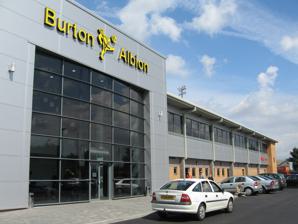
Building: Pirelli Stadium
Country: United Kingdom
Year built: 2005
Football stadium Pirelli Stadium The Pirelli Current logo Full name Pirelli Stadium Location Princess Way Burton upon Trent Staffordshire DE13 0BH Coordinates 52°49′19″N 1°37′37″W / 52.82194°N 1.62694°W / 52.82194; -1.62694 Owner Burton Albion Capacity 6,912 (2,034 seated) Record attendance 6,746 (vs. Derby County) Field size 110 by 72 yards (100.6 m × 65.8 m) Surface Grass Construction Built 2005 Opened 16 July 2005 Construction cost £7.2 million Architect Hadfield, Cawkwell and Davidson Project manager Rothera Goodwin General contractor Bison Tenants Burton Albion (2005–present) Burton Albion LFC (2010–present) Derby County Reserves (2007–2008) Leicester City Women (2021–present) Coventry City (2022) Pirelli Stadium is an association football stadium on Princess Way in Burton upon Trent , Staffordshire , England. It was built in 2005 and is the current home of Burton Albion FC , replacing the club's old Eton Park home, also on Princess Way, which was demolished and developed into housing. The ground was built on the former site of the Pirelli UK Tyres Ltd Sports & Social Club, and having had the land donated to the club by Pirelli , in return for naming rights, the ground cost £7.2 million to build. The ground was designed by architects Hadfield, Cawkwell and Davidson, and has served as the inspiration for numerous newer grounds, including Morecambe's Globe Arena , and the proposed Hayes & Yeading stadium. It gained its most recent safety certificate from Staffordshire County Council on 12 July 2010, having been subject to crowd trouble on 8 May 2010 at the hands of Grimsby Town fans following their relegation from Football League Two . The ground has seen minor capacity changes since its construction, and the current capacity stands at 6,912, with 2,034 being seated in the South (Main) Stand. The current record attendance for the stadium stands at 6,746 for an EFL Championship match against nearby Derby County . In European competitions, the stadium is known as Burton Stadium due to advertising rules. History Planning and construction Plans for a new ground for Burton Albion had existed since July 2003, when it was becoming apparent that the club's progress and ambition on the pitch was not matched by their current Eton Park stadium, despite having spent £1 million to bring the ground up to Football Conference standards following their recent promotion to that league. A new stadium would need to be created to English Football League standards in the event of a further promotion. In June 2003 it was revealed that the club were hoping to acquire land on the Pirelli Sports and Social Club, with artists' impressions of the new ground first appearing on 6 August 2003. This date coincided with the club submitting planning proposals to Staffordshire County Council for the new ground, originally intended to have a capacity of 6,000, representing a 25% increase on the capacity of Eton Park. The original proposals also included a new training pitch to be available for community use, whilst also incorporating relocation of the Eton Park Bowling Club and Football Tavern. Club chairman Ben Robinson outlined the need for the stadium to be the focal point of football in the local community, claiming "The new football ground will provide modern facilities for the club to secure its ongoing development, and enable it to offer better coaching within the community and provide better facilities for schools and local clubs." The planning proposal also included a planning application to allow the redevelopment of Eton Park into residential properties, a move intended to fund the construction of the new stadium, and also a proposal by Pirelli to include new distribution units on their adjacent national distribution centre. Artistic impressions were submitted to the local council by architects Hadfield, Cawkwell and Davidson, of Sheffield . Construction work was carried out by Burton firm Bison, who were the club's shirt sponsors at the time. Work began in December 2003 in anticipation for being ready for the 2004–05 season. Conference years (2005–2009) South Stand The first fixture at the new ground was held on 16 July 2005 with a pre-season friendly against Chester City . A crowd of 1,341 saw Chester defeat the Brewers 1–0, with the distinction of scoring the first goal at the stadium landing to Chester trialist Avun Jephcott . The first Albion player to score at the ground was trialist Kevin Street in a pre-season friendly against Hull City , a match that ended in a 2–2 draw. The ground was officially opened on 14 November 2005 with a friendly match against Manchester United . Special guests Sir Alex Ferguson , Pirelli managing director Dominic Sandivasci and Barbara Clough, widow of Brian Clough and mother of then-Brewers manager Nigel Clough , marked the ceremony by unveiling a plaque. In the match itself, a crowd of 6,065 saw the Brewers defeat the young United side 2–1. Just before this match the stadium's official capacity having been fully completed had been set by Staffordshire County Council's safety committee at 6,068. The first competitive fixture held at the ground was a Football Conference fixture against Grays Athletic on 13 August 2005. 1,654 people witnessed a 1–1, with Aaron Webster scoring the stadium's first competitive goal. Later that season on 8 January 2006, with the stadium's capacity now increased to 6,200, the stadium's capacity record was broken in an FA Cup third-round match, ironically again against Manchester United, against whom the previous record had been set. 6,191 saw the Brewers bely their non-league status against the Premier League side, earning a 0–0 draw, forcing a replay at Old Trafford . This is still the record FA Cup attendance at the ground. The match also saw the introduction of a new electronic scoreboard, placed in the Eastern side of the South Stand, however this was the only game that the board functioned. CCTV was installed around the perimeter of the stadium in 2007 following a spate of vandalism, including rocks being thrown at the shop window, and trees planted as part of a landscaping project around the stadium being uprooted and damaged. On one occasion a wooden cable drum was rolled across the car park through a fence and into a drainage channel. A new electronic scoreboard was installed prior to the 2008–09 season, however it first functioned in a Setanta Shield match against Kidderminster Harriers on 4 November 2008. The new board is suspended from the roof of the Coors Visitor Stand, prohibiting its view from the away supporters. Football League (2009–present) Prior to the club's inaugural season in the Football League , in June 2009 the club was given the go-ahead to raise the official capacity of the ground by 712, indicating a rise from 6,200, which had been the agreed capacity at the inauguration of the stadium, to 6,912, an increase of more than 10 per cent, following discussion with safety inspectors and Staffordshire County Council . The club was also encouraged to fund a toucan crossing for pedestrians crossing the adjacent Princess Way, due to the increase in fans that had coincided with the club's promotion. Work on this project began on 2 August 2009, having originally been proposed during the planning stages of the stadium construction. These moves were acknowledged with a renewal of the stadium's safety certificate on 12 July 2010 by the council's safety advisory group. The stadium hosted its first ever Football League match on 15 August 2009 against Morecambe , in a match that attracted a crowd of 2,742. Goals from Shaun Harrad , John McGrath , Russell Penn and a Greg Pearson brace ensured a 5–2 victory for the Brewers against their former Conference rivals. The first hat-trick at the stadium was also the first hat-trick scored by a Brewers player in the Football League, achieved by Greg Pearson in a 6–1 victory over Aldershot Town on 12 December 2009. This scoreline is also the Brewers' record victory margin at the stadium. The stadium also witnessed one of the highest scoring matches in Football League history on 13 March 2010 when the Brewers were defeated 5–6 by Cheltenham Town . Structure and facilities Layout of Pirelli Stadium The stadium is divided into four single-tier stands. The South (Main) stand is the only all-seater stand, boasting a capacity of 2,034, which is segregated to provide seating for both home and away fans, whilst the ground also has three terraced stands, the West Stand (formerly the Bovril end, currently named the Don Amott stand for sponsorship purposes), and the North Stand (currently named the ColaRebell Stand, although commonly known as the Popside) are the two home terraces, whilst the East ( Coors Visitor) stand terrace accommodates the away support. The Main stand also boasts off the pitch facilities, including conference rooms, with the largest holding 300 people, the press room, medical facilities, club shop and the Burton Albion Study Centre. On match days there are eight directors boxes available, across the Main stand. The club's main administration facilities are also located in this stand. There are four bars, one located inside each of the stands, which are all open before and during games. Other features of the stadium include the scoreboard located on the roof of the East stand, and the Police Control Box located in the corner between the South and East stands. Groundsman Simon Marshall has received several accolades for his maintenance of the Pirelli Stadium pitch, including runner-up for Groundsman of the Year in the Football Conference for the 2008–09 season, and Groundsman of the Year in Football League Two for the 2009–10 season. Other uses View from the Coors visitor stand The ground hosted an England C European Challenge Trophy match against Netherlands C on 29 November 2006. Goals from Steve Morison , Kieran Charnock , George Boyd , Craig Mackail-Smith resulted in a 4–1 victory for the home side. On 26 August 2009 the ground hosted an England Under-17's international match against Italy Under 17's , the match ending in a 1–1 draw. On 30 April 2010 the ground played host to an England Under-18 Schoolboys international against the Republic of Ireland, which ended in a 1–0 victory for the Irish. The stadium acted as a neutral venue for a 2007 UEFA European Under-19 Football Championship elite qualification match between the Czech Republic and the Netherlands . Two goals from Jordy Brouwer resulted in a 2–0 victory for the Dutch. Between 2006 and 2008 the stadium hosted the Conference North playoff finals before being dropped in favour of drawing one of the finalists' own grounds. During the 2007–08 season Derby County announced that a number of their reserve matches would be placed at the ground, although this arrangement was discontinued following the Brewers promotion to the Football League. Records The record attendance at Pirelli Stadium is currently 6,746 for a Championship match against Derby County on 26 August 2016. Previous records include 6,450 for an EFL Cup match against Liverpool on 23 August 2016, 6,192 for a Conference National league match against Oxford United on 17 April 2009, > which was of significant importance as a draw or win for the Brewers would have earned them the Conference title, however the match finished 1–0 to Oxford, thanks to an Adam Chapman free-kick. The prior record attendance and also current FA Cup record attendance at the ground is 6,191, set on 8 January 2006 in a third-round match against Manchester United . The match ended 0–0 with the then non-league Brewers forcing a replay at Old Trafford against their Premier League opponents. The highest attendance for an English Football League match at the ground is 6,148, set on 5 May 2013 for a 3–1 defeat to Bradford City in the Play-offs. The record attendance for a non-competitive match was set on 14 November 2005, also against Manchester United. The Brewers won the match 2–1, in a match organised for the stadium's official opening, which attracted 6,065 people. The lowest league attendance at the ground is 1,235, set on 25 April 2006 for a Conference National match against Dagenham & Redbridge . The lowest attendance at the stadium for any competitive match was set on 7 November 2018 for a EFL Trophy match against Middlesbrough U21 , which attracted a mere 202 people. Transport Main article: Burton-on-Trent railway station Car parking is available adjacent to the ground with spaces available for 400 vehicles, with space for further vehicles available at the Rykneld Trading Estate on Derby Road. On 22 October 2005 the club introduced a £2 parking charge for fans using the car park on matchdays, having previously withheld from charging fans at Eton Park . The club was forced to appease residents of nearby Stretton by allocating no-parking zones on surrounding roads around the ground following congestion concerns as a result of roadside parking. Burton-on-Trent railway station is served by local services operated by CrossCountry towards Derby , Nottingham and Birmingham , Cardiff , with further connections available, however it is located over a mile and a half away from the stadium. Diamond East Midlands and Trent Barton operates bus services from the stadium towards the town centre and also towards Derby . The future Since the stadium's construction stages, plans have existed for further facilities to be built as part of the stadium complex. These include plans for a pub and 40-room hotel development in undeveloped land adjacent to the club's car park, as well as a bowls green and pavilion. Whilst the club have obtained planning permission for these projects, the spiralling costs of construction of the stadium has led to the projects being shelved. The training pitch on the complex that had been submitted as part of planning proposals, originally intended to be used for club training and community purposes, has also not yet been built, due to ongoing developments at the St. George's Park complex in Rangemore allowing the Brewers to use it as their current training ground for the foreseeable future. References